Auberge Ravoux

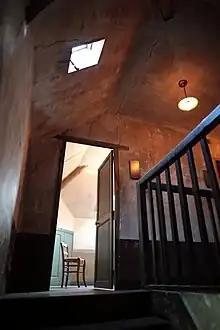
Vincent's room at the Auberge Ravoux

In 1889 the lease on the house was taken on by Arthur Gustave Ravoux, who transformed the business into an inn popular with the artistic community in Auvers. During Van Gogh's stay, the rooms were all occupied by Dutch and American painters. The Spanish artist , who lived nearby, took his meals at the auberge with Van Gogh.